Krasny Bor, Shatkovsky District, Nizhny Novgorod Oblast

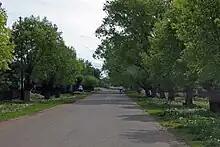
Central Street.

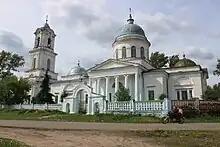
Holy Trinity Church.

Krasny Bor is a rural locality (a settlement) in Krasnoborsky Selsoviet of Shatkovsky District in Nizhny Novgorod Oblast, Russia, located about southeast from Arzamas.